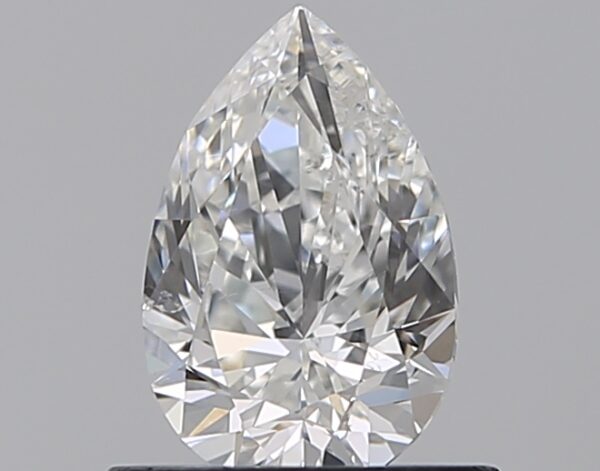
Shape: pear
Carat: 0.7
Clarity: SI1
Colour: G
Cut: VG
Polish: EX
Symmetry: VG
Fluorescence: N
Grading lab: GIA
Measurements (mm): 7.39 x 4.89 x 3.19